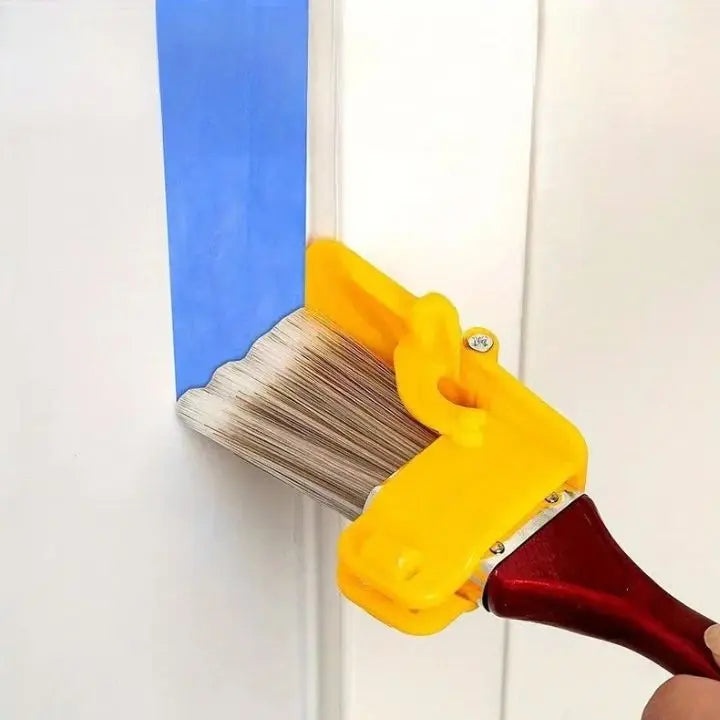
Präziser kanten-pinsel
Brand: Mivoza Deutschland
Perfekte Kanten mühelos mit diesem Präzisions-Pinsel! Mit dem Farbkantenschneider erzielen Sie professionelle Ergebnisse bei Ihren Malerarbeiten. Dieses präzise und zeitsparende Werkzeug sorgt für makellose Kanten an Wänden, Decken und Ecken – ganz ohne Klebeband. ✅ Präzise Linienführung : Perfekte Kanten ohne Verlaufen der Farbe. ✅ Zeitsparendes Design : Effizientes Malen ohne zusätzlichen Aufwand. ✅ Vielseitig : Ideal für Wände, Decken, Ecken und mehr. ✅ Komfortabel : Ergonomischer Griff für längere Projekte. Spezifikationen: Material: Robustes ABS-Kunststoff, synthetische Faser Größe: 12 cm x 9 cm (Schneidepad) Kompatibilität: Geeignet für alle Farbtypen und Oberflächen Reinigung: Wiederverwendbar und leicht zu reinigen
Category: Hardware > Tools > Paint Tools > Paint Edgers > Pad Edgers